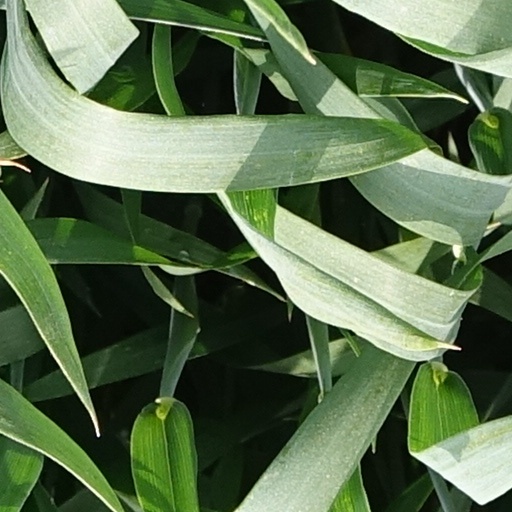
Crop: wheat